Peter Francisco

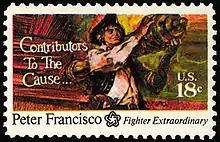
Postage stamp depicting Francisco's cannon barrel carry at Camden

Francisco's very early years are shrouded in mystery. It is believed he was born on July 9, 1760, at Porto Judeu, on the island of Terceira, in the Archipelago of the Azores, Portugal. In the case of the origin of his identification with the child named Pedro Francisco, his parents, Luiz Francisco Machado and Antónia Maria, natives of mainland Portugal (then an empire under the government of the Marquis of Pombal), a relatively wealthy and noble family, settled on the Island of Terceira (where he was born), distancing themselves more from personal or political enemies in the continent. According to the traditional version of his biography, he was found at about age five on the docks at City Point, Virginia, in 1765, and was taken to the Prince George County Poorhouse. Not speaking English, he repeated the name "Pedro Francisco". The locals called him Peter. They soon discovered the boy spoke Portuguese and noted his clothing was of good quality.